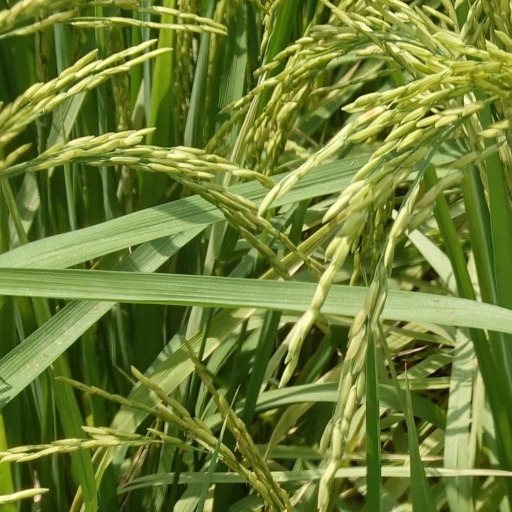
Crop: rice